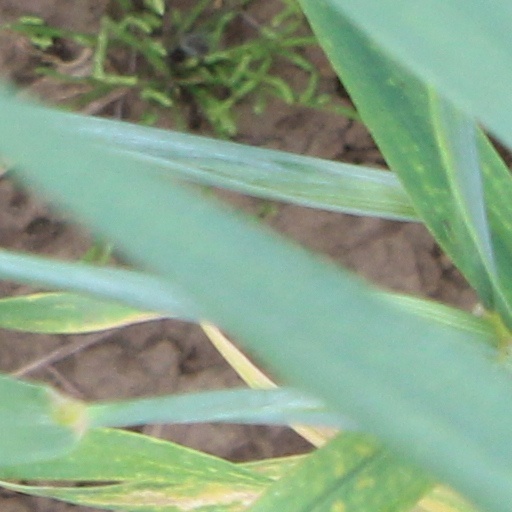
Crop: wheat